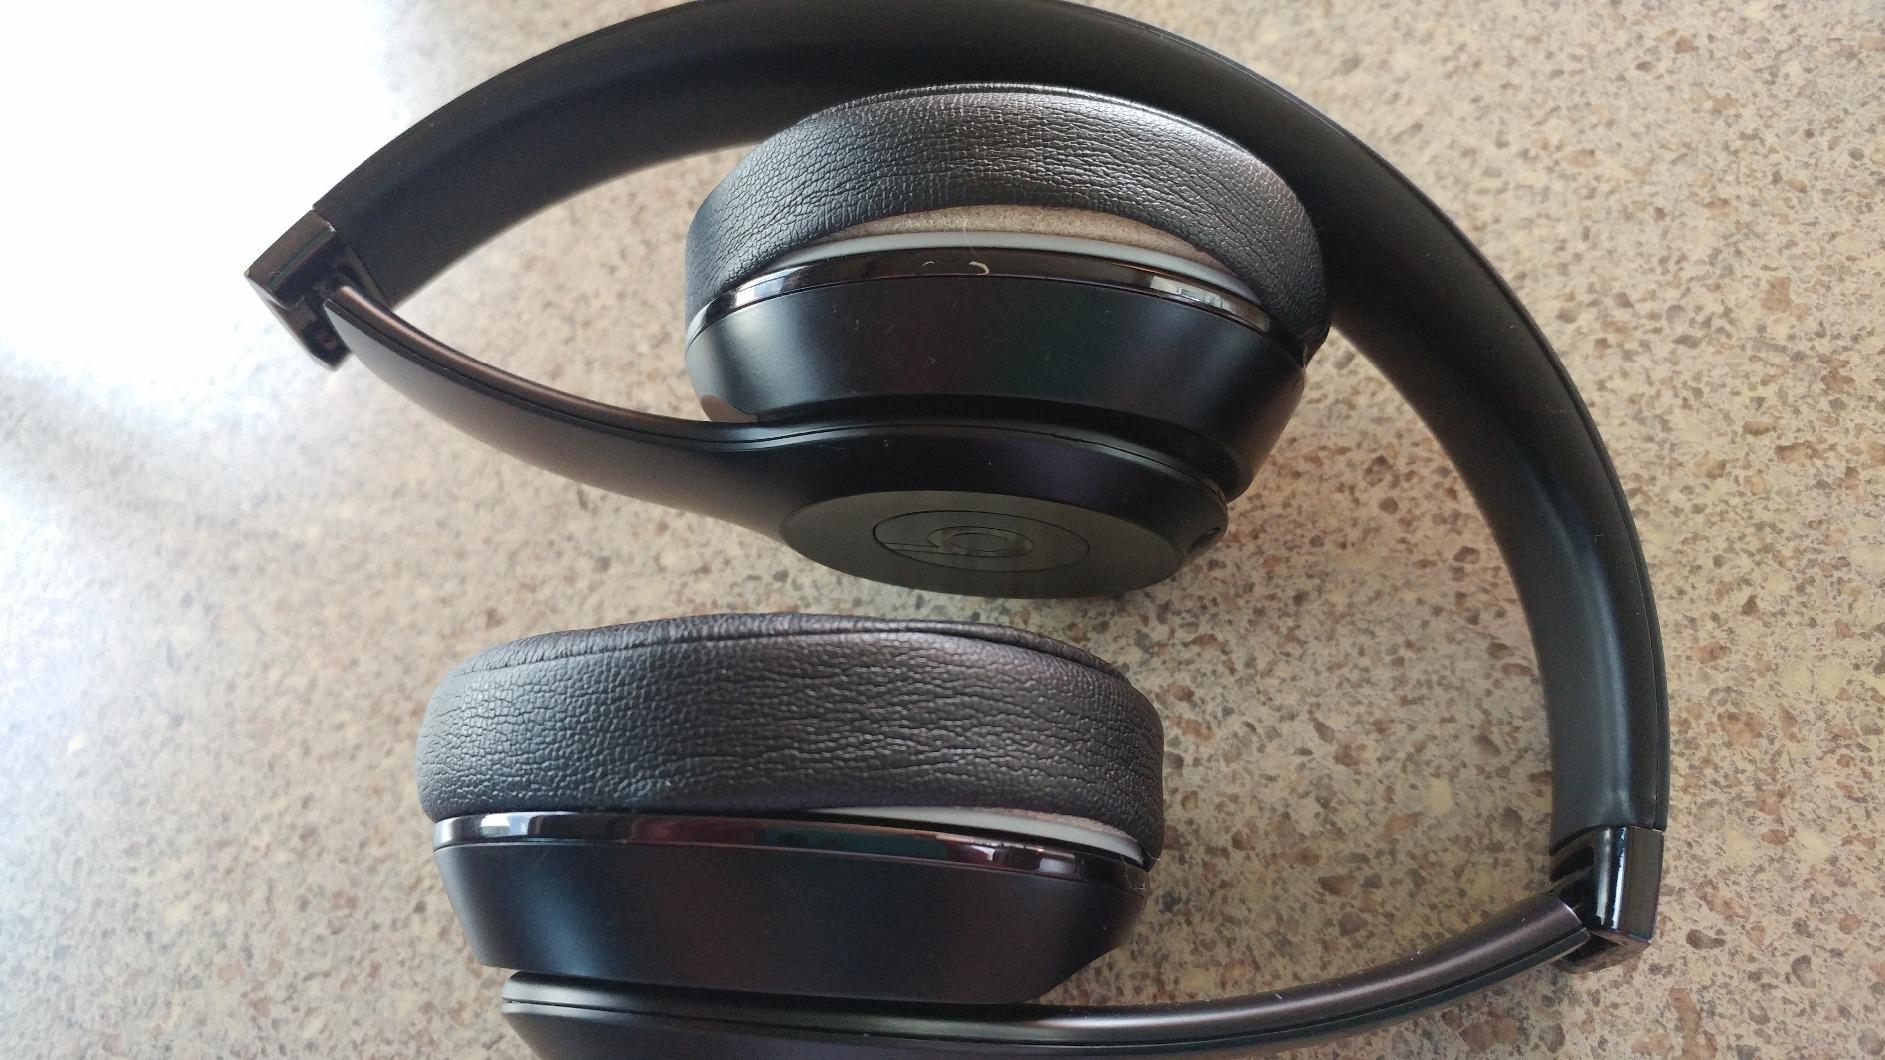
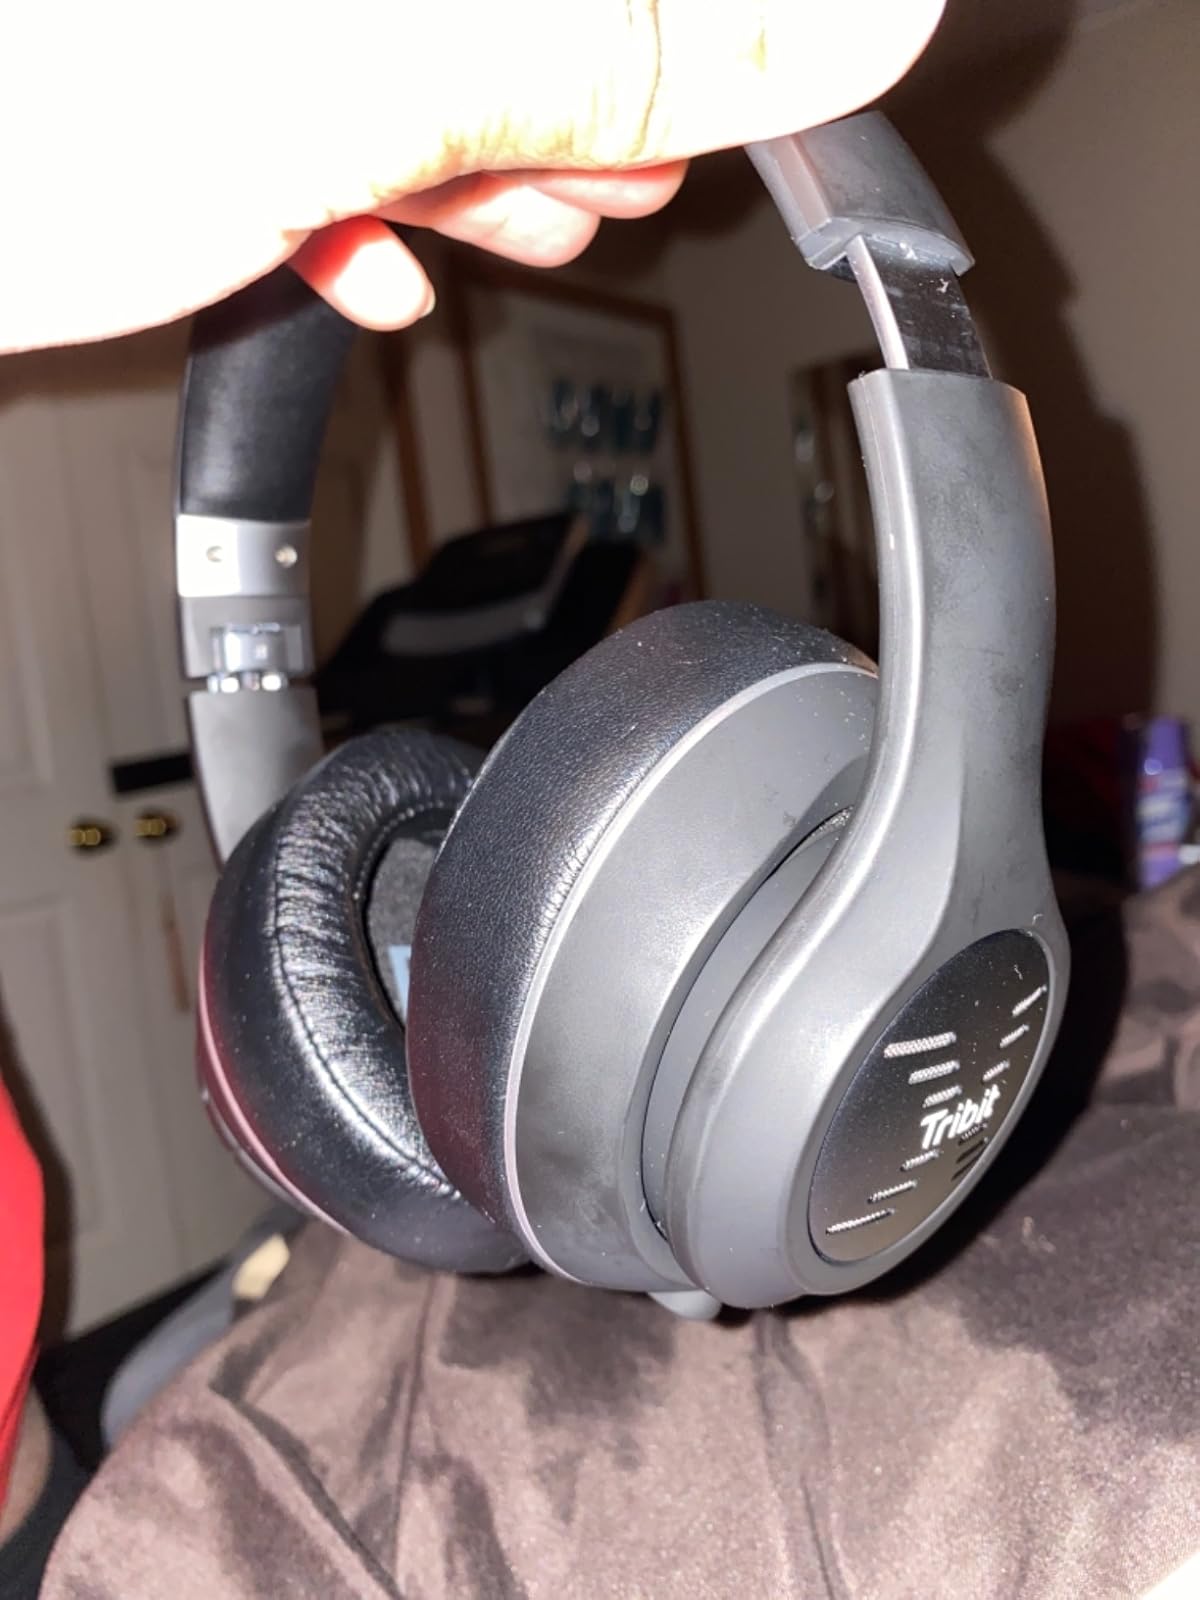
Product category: headphones
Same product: no